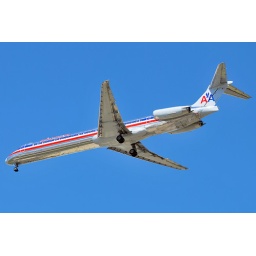
Ex TWA on against a clear blue sky in Chicago on short final for RWY 28.